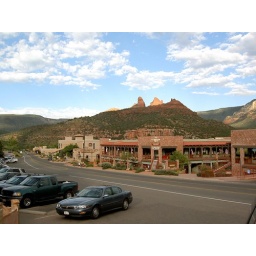
A very nice little town in Arizona. Lots of red rock and very nice jewelry shops.